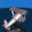
Label: airplane